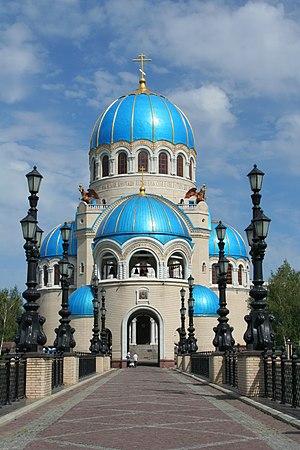
La christianisation de la Rus' de Kiev se fit en plusieurs étapes. Au début de 867, le patriarche Photios Ier de Constantinople écrivit aux autres patriarches chrétiens que les Rous’, baptisés par l’évêque qu’il leur avait envoyé, avaient « adopté le christianisme avec enthousiasme ». Les succès du patriarche ne semblent toutefois pas avoir eu de suite massive et immédiate, car la Chronique des temps passés et d’autres sources slaves indiquent que les territoires qui formaient la Rous’ kiévienne au Xᵉ siècle demeurèrent encore longtemps fidèles à la religion slave. Il faudra attendre la fin des années 980 et la conversion du prince Vladimir Sviatoslavitch à Cherson, puis celle de sa famille et de son peuple à Kiev, pour voir la Rous’ adopter largement le christianisme.